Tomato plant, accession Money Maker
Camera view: vertical (180 deg); turntable rotation: 30 degrees
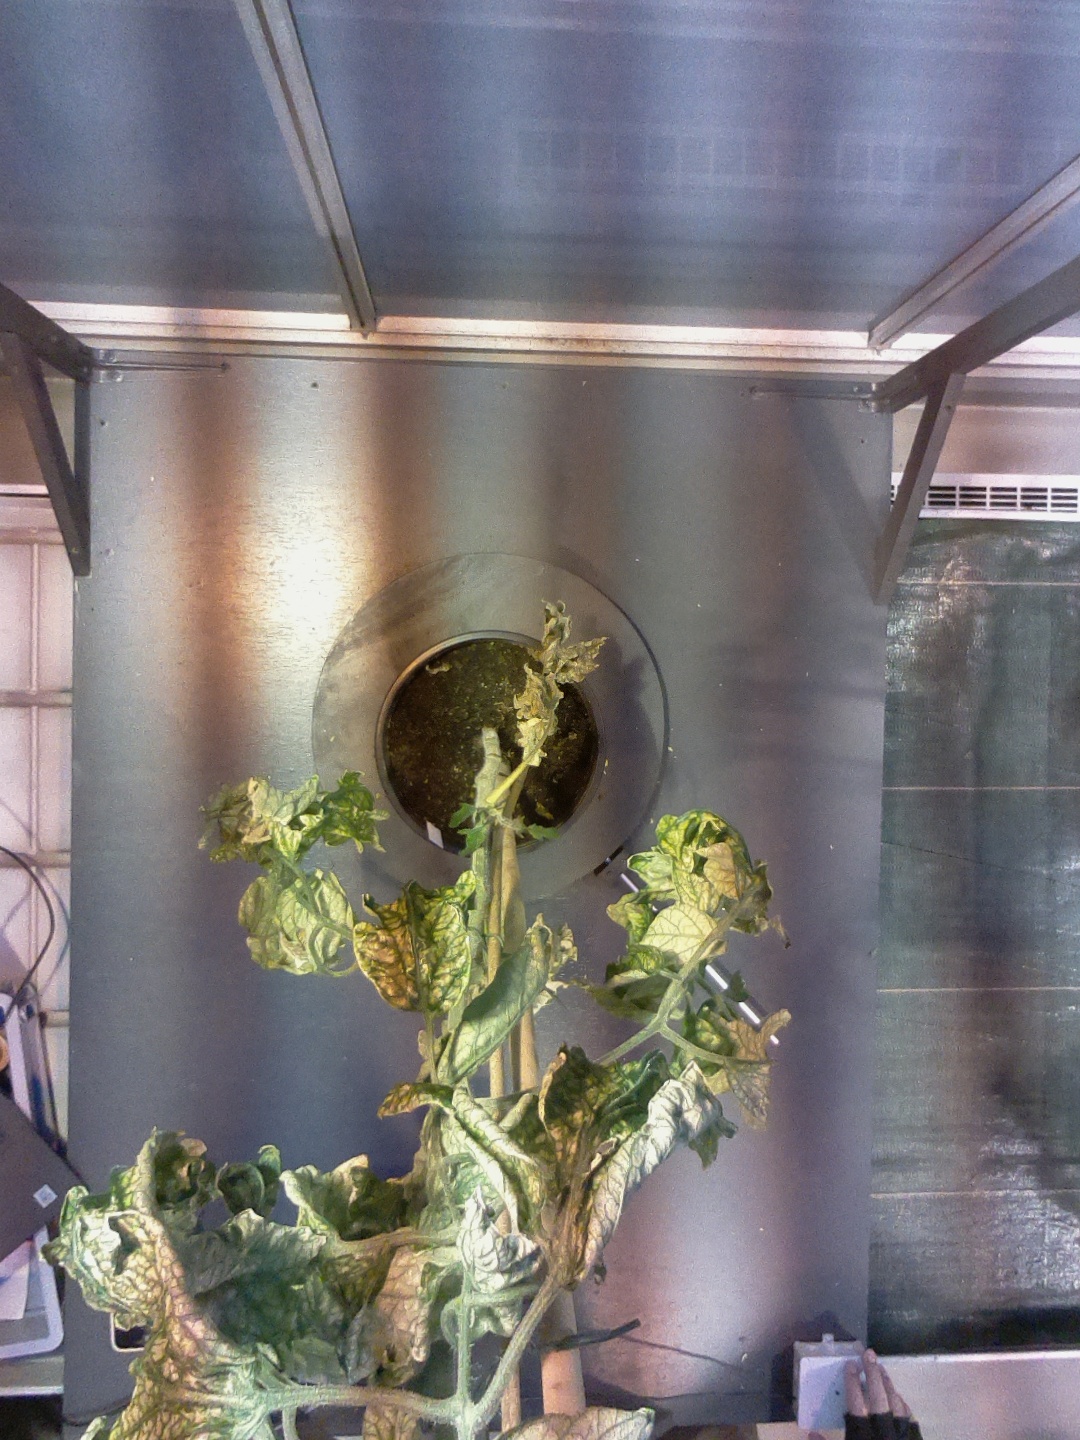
BBCH growth stage 81: 10%-20% of fruits show typical fully ripe color